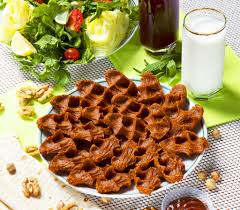
Yemek: cig_kofte